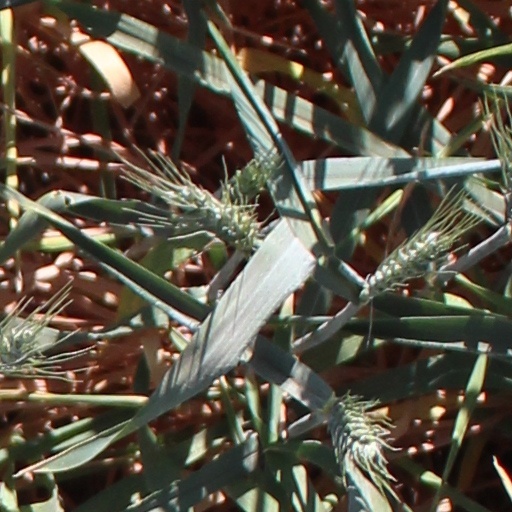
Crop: wheat